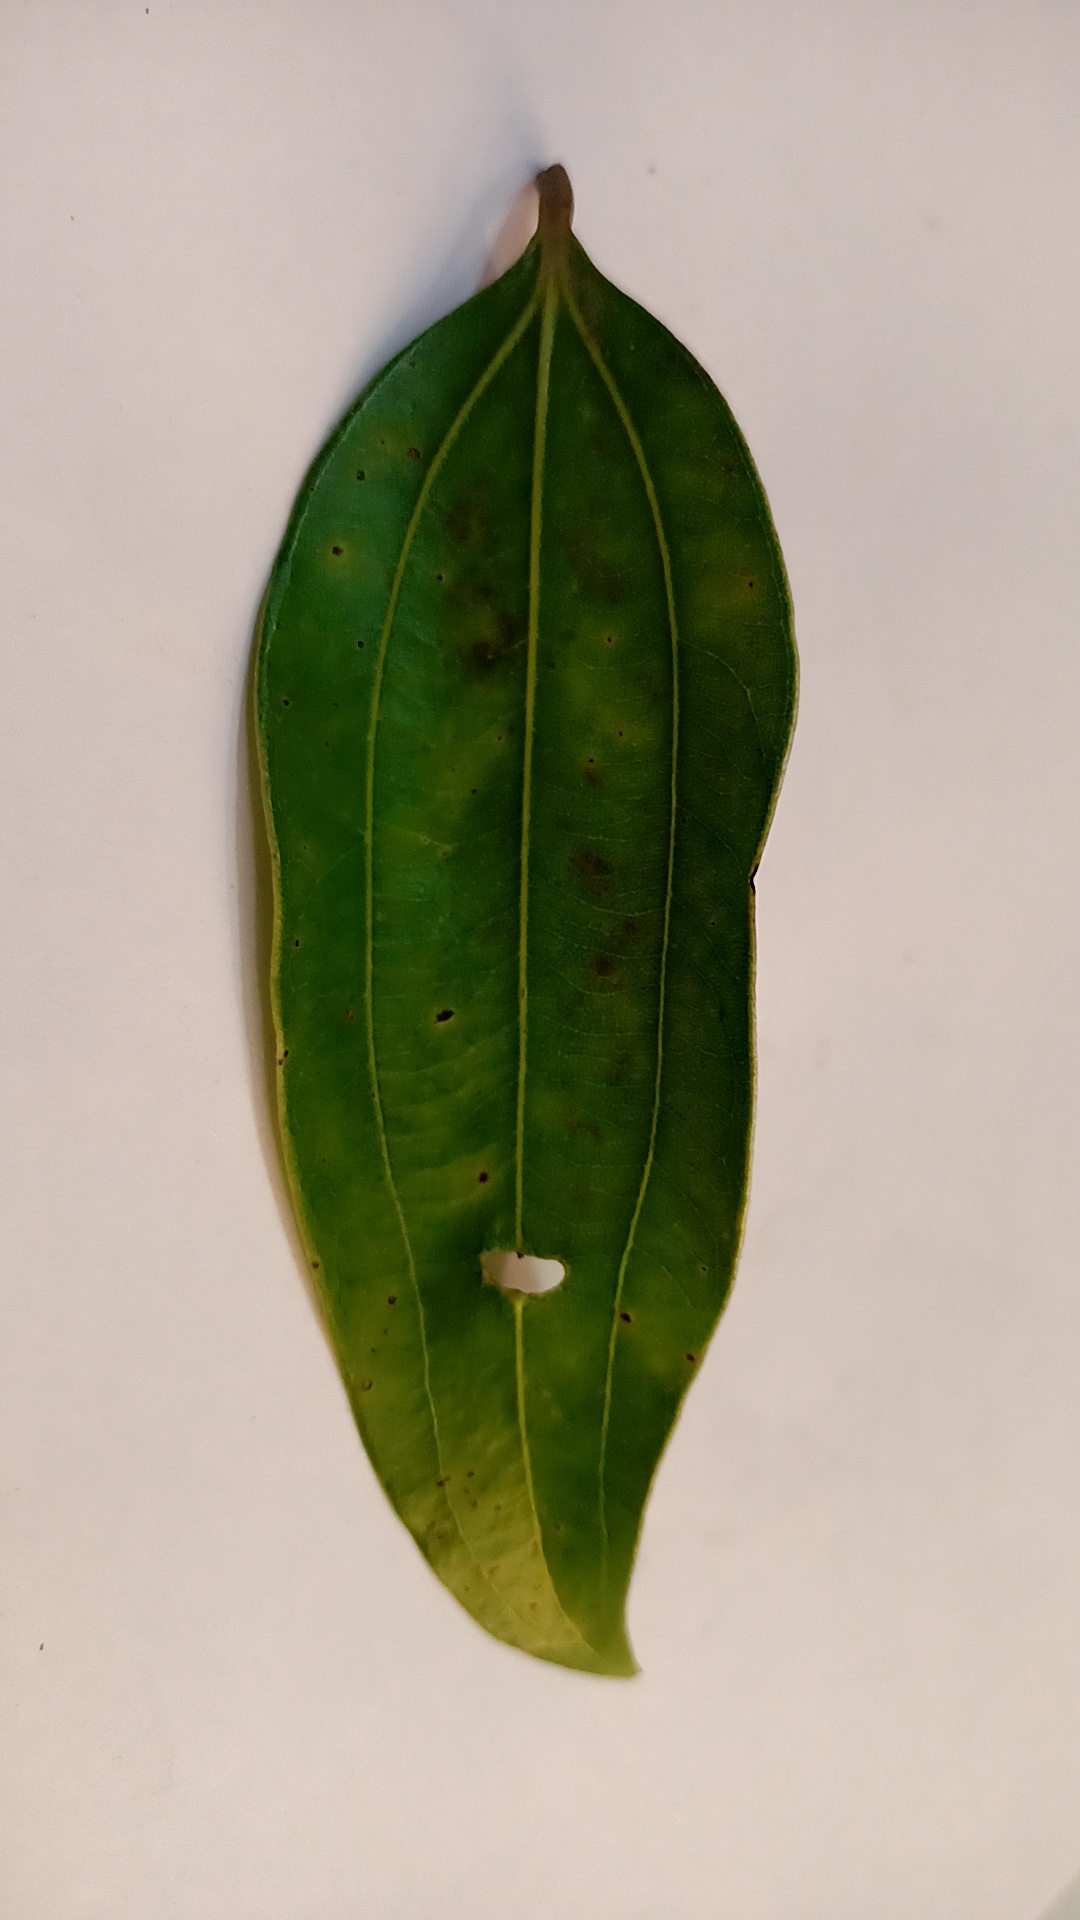
Label: Disease